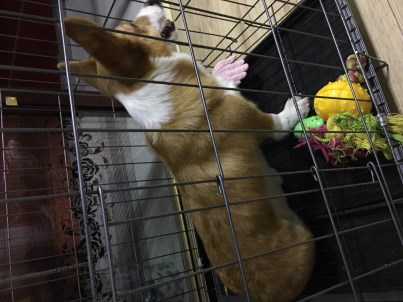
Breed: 2909-n000116-Cardigan